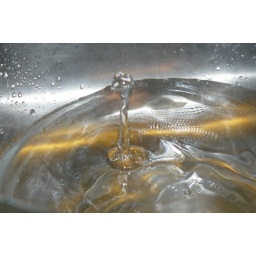
water drop in bowl